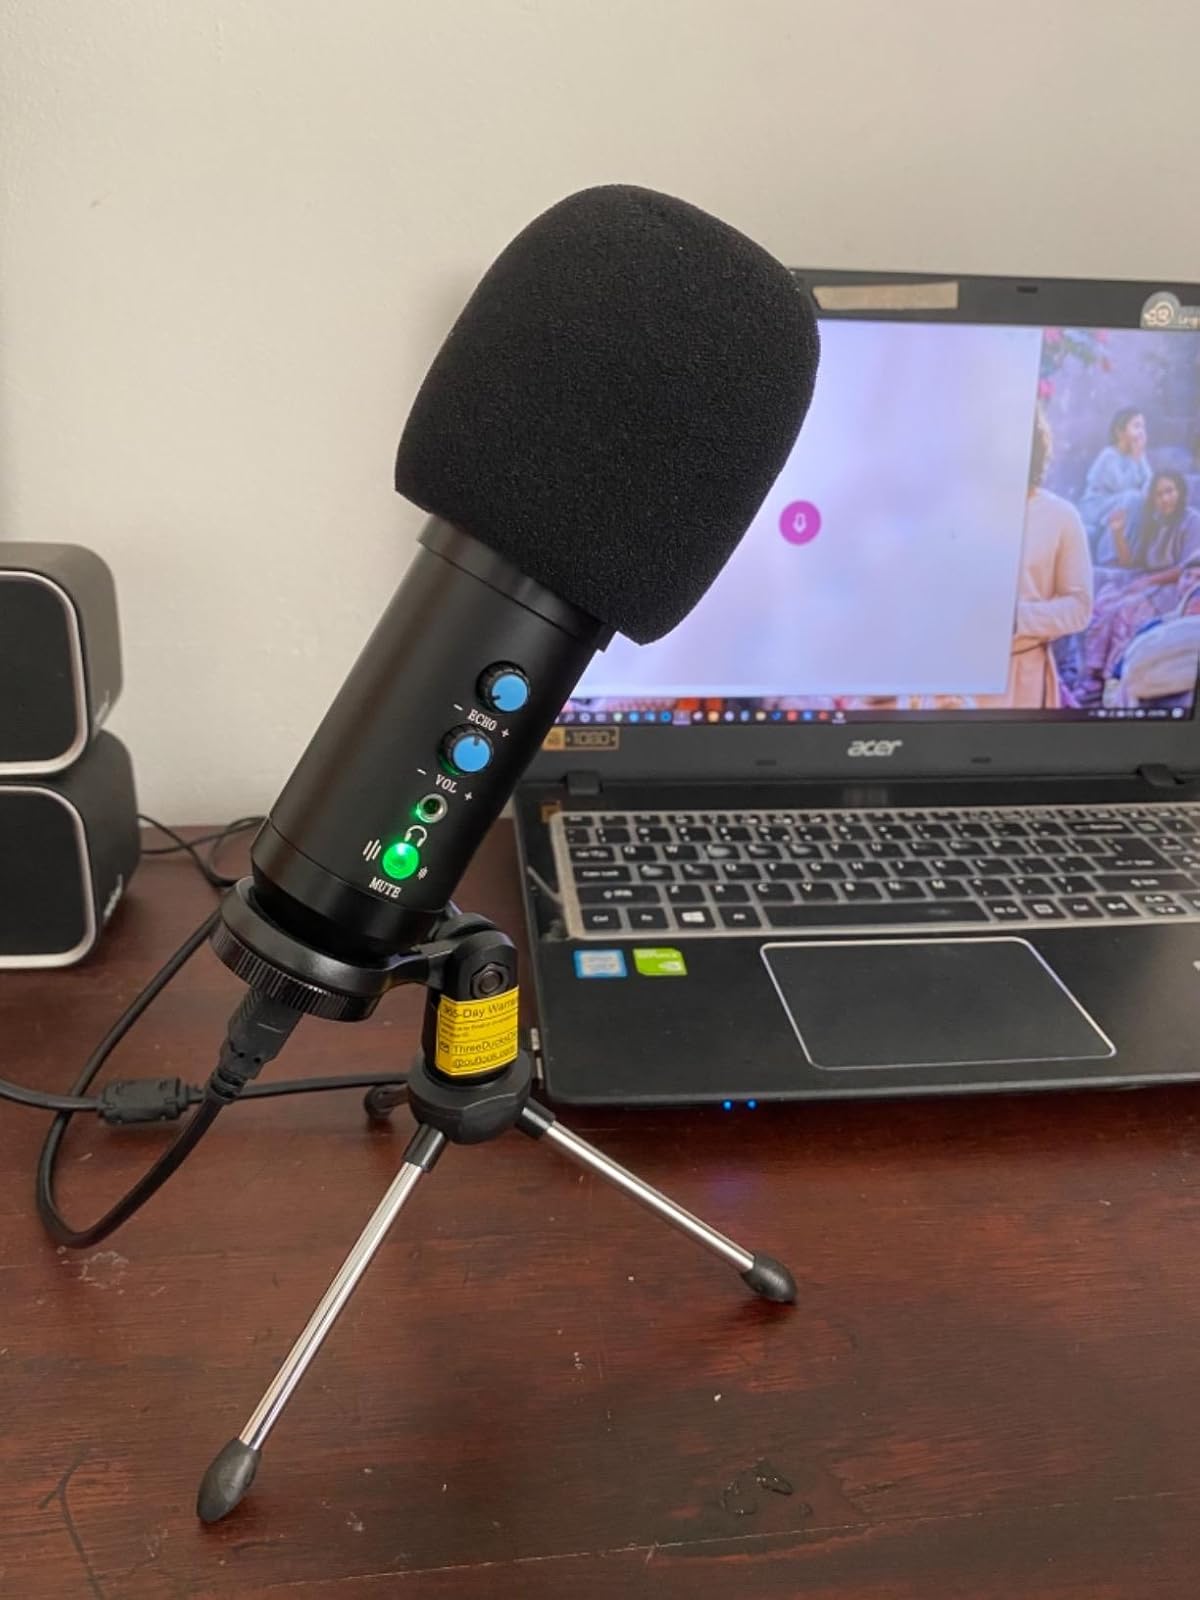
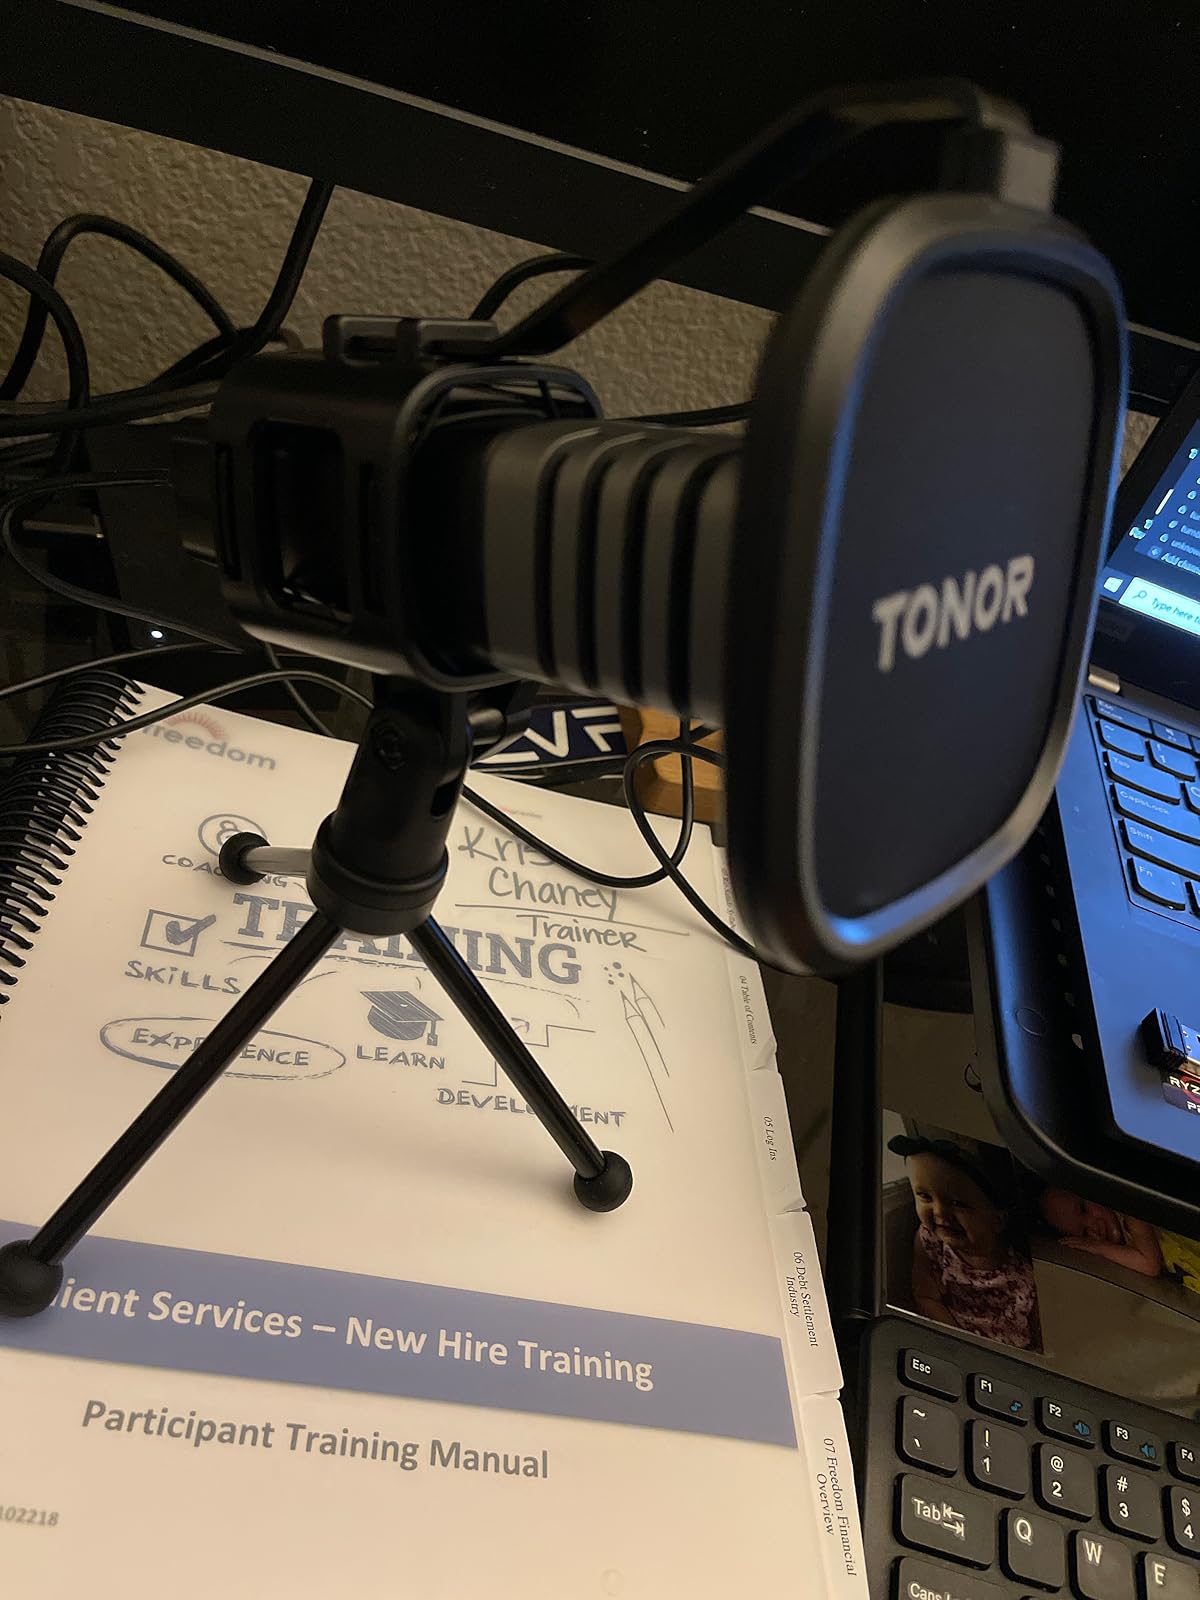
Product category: microphone
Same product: no